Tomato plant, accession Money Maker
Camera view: bottom (45 deg); turntable rotation: 180 degrees
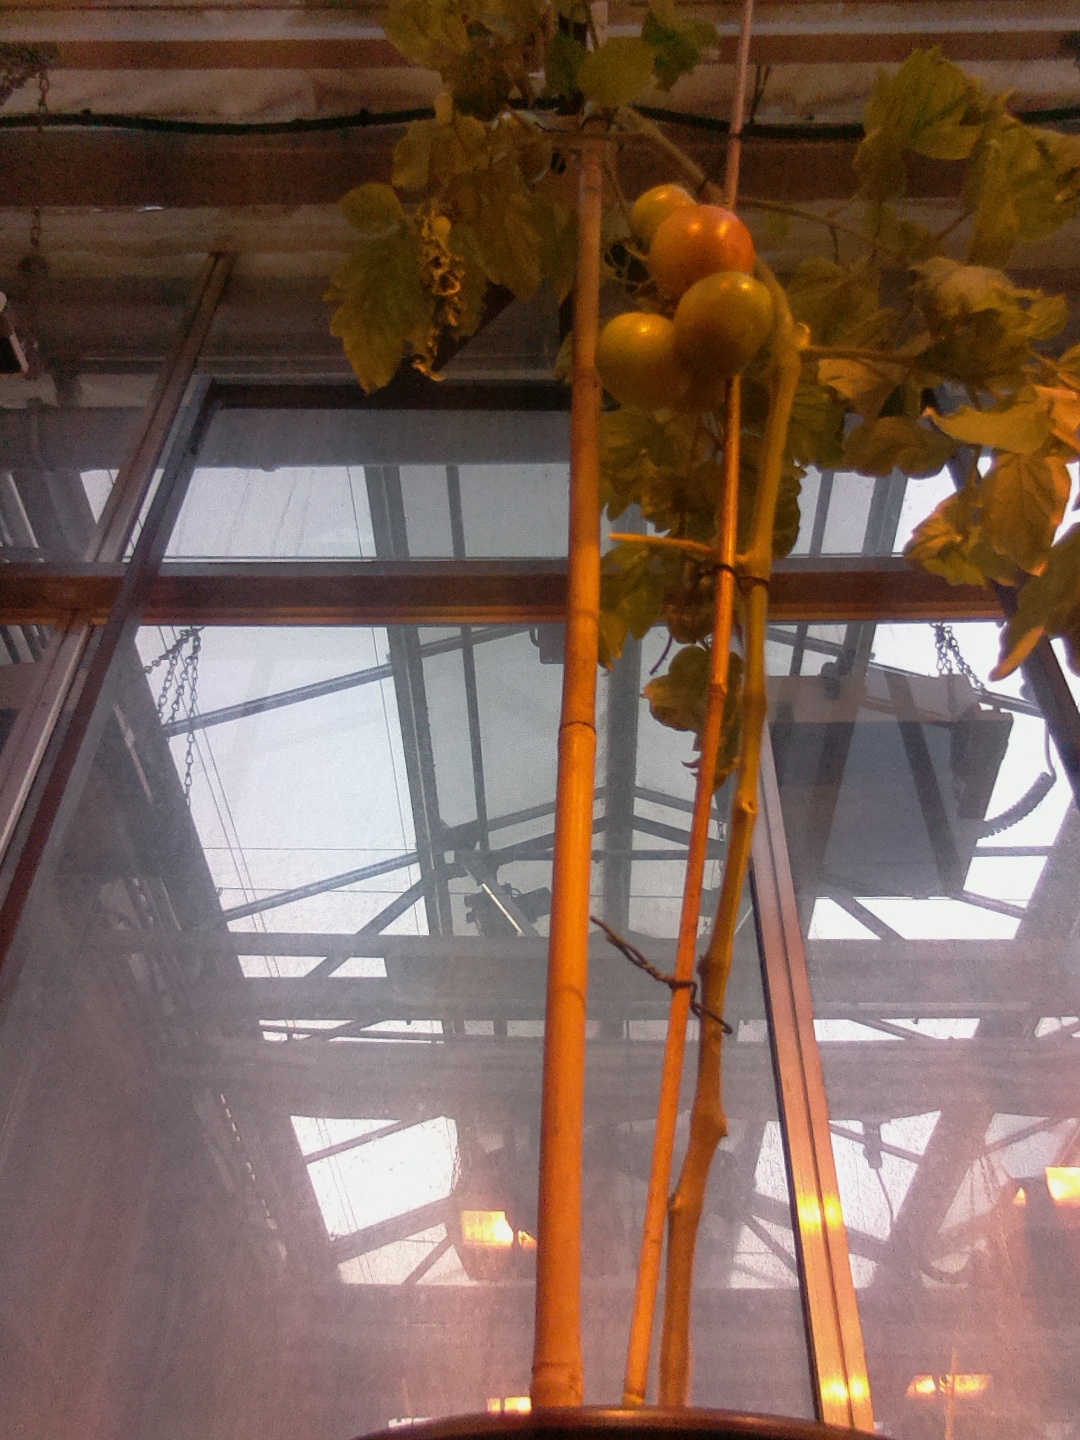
BBCH growth stage 80: fruits start showing typical ripe color (orange -> red)